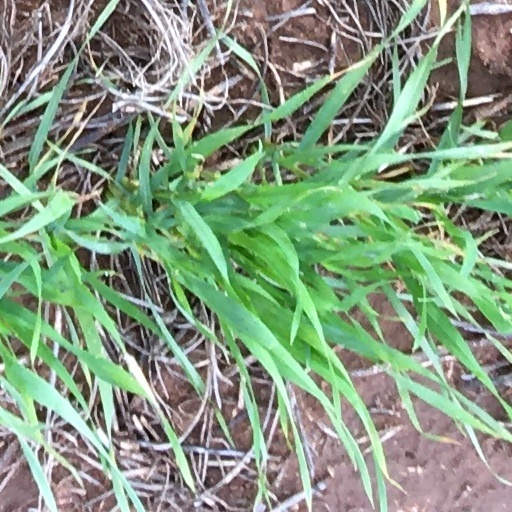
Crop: wheat